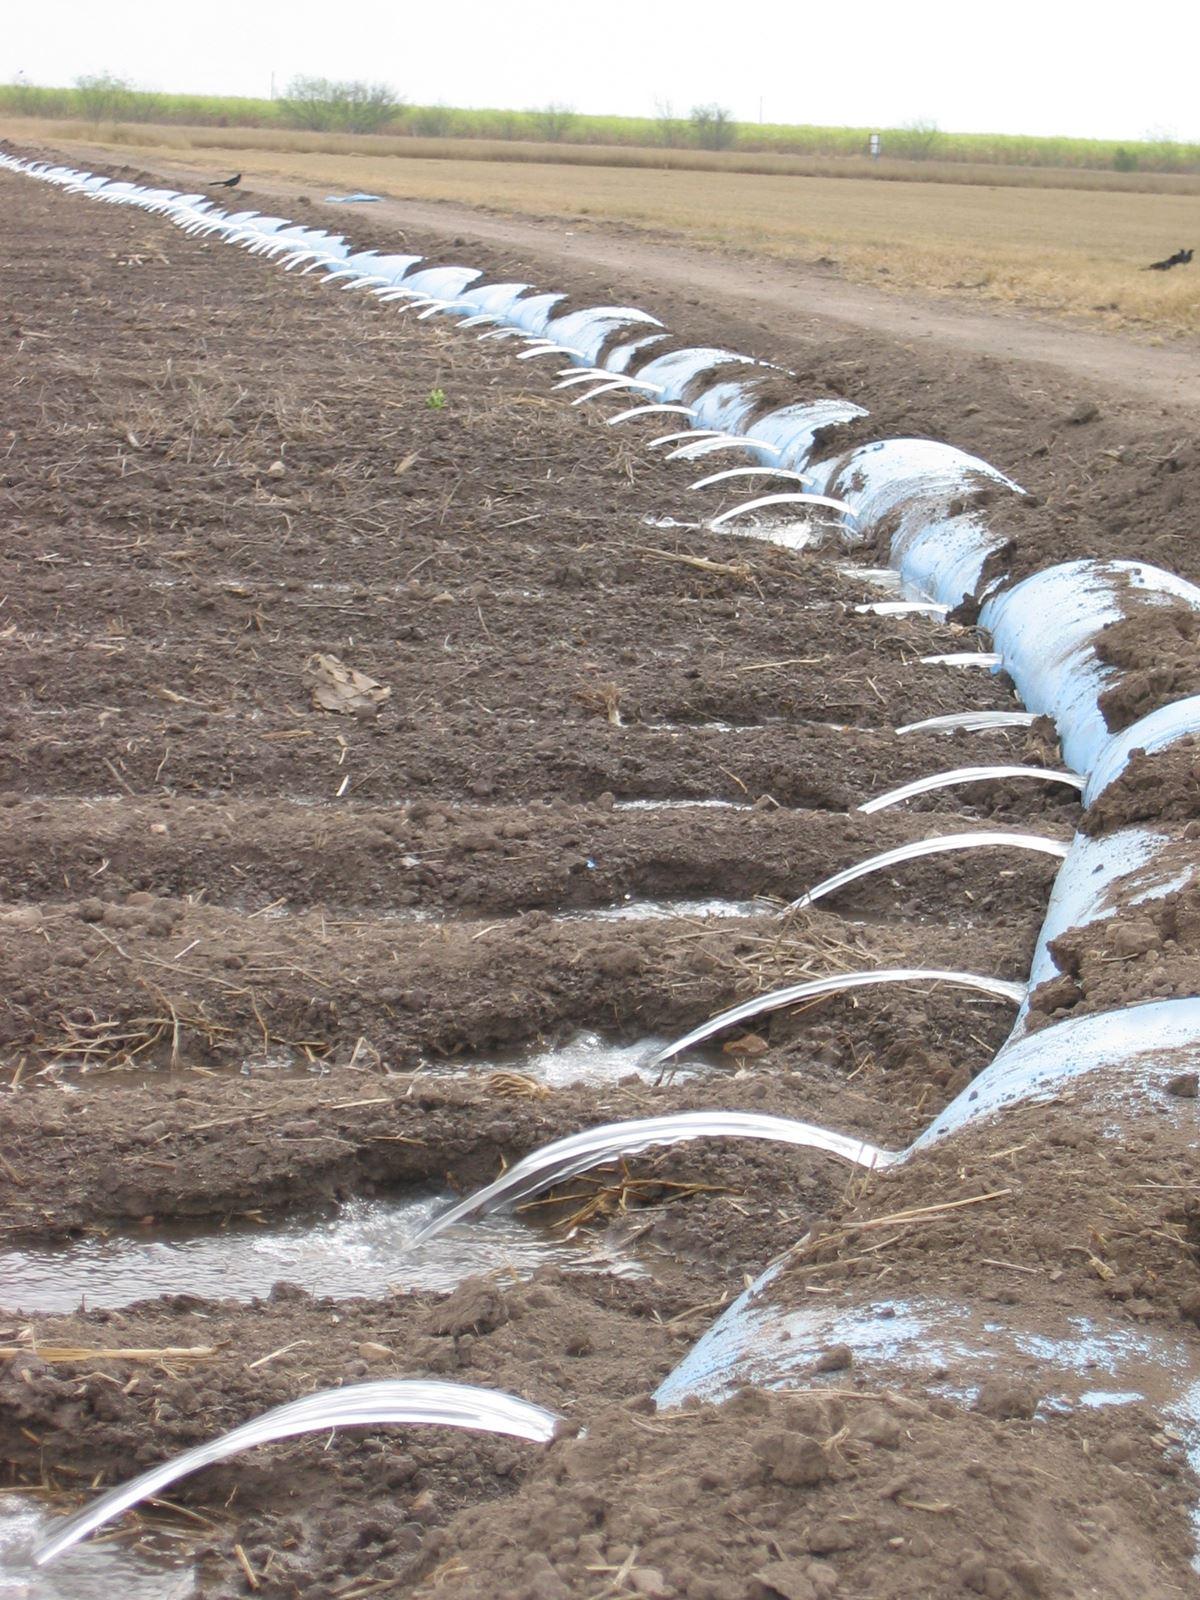
Mfumo wa umwagiliaji unaonekana shambani ukitumia mabomba yaliyolala ardhini. Maji yanatoka kwenye matundu madogo ya mabomba na kumwagilia udongo. Mfumo huu unaweza kuwa unatumika kwa kumwagilia maji bora. Hii ni njia mojawapo ya kilimo cha kisasa kinachotumika.